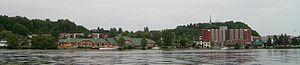
Partie ouest du boulevard Saint-Maurice, sur la rive du Saint-Maurice, à Shawinigan (QC), près du centre-ville. Sur la colline, à l'arrière-plan, le clocher de l'église Saint-Pierre.
La Mauricie est une région administrative ainsi qu'une région touristique du Québec.